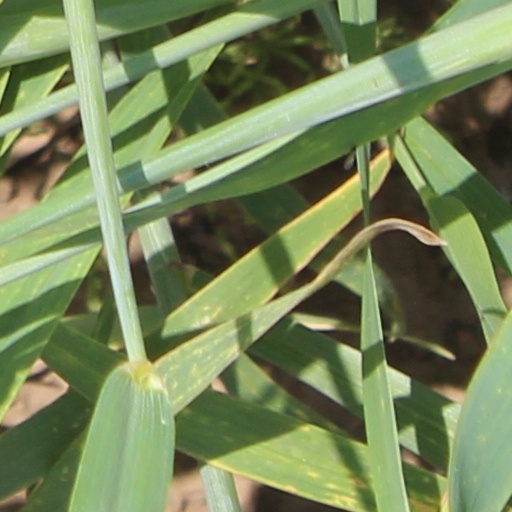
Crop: wheat